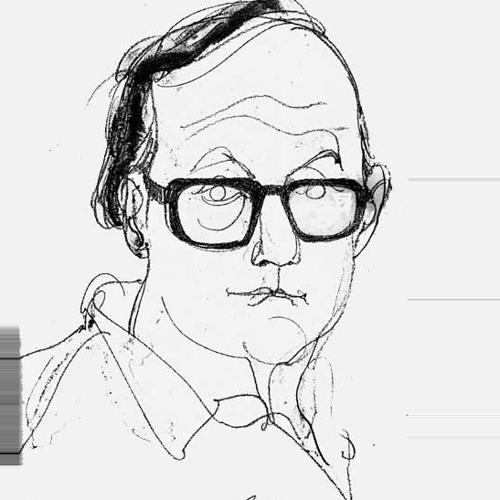
Age: 38